Beethoven concert of 22 December 1808

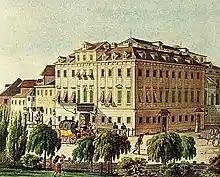
The Theater an der Wien as it appeared in 1812. The theater still exists and thrives today as a major venue for opera.

In Vienna, the theaters were either under government sponsorship (the Burgtheater and the Kärntnertortheater, both in central Vienna) or were private enterprises located in the outer districts of the city. Beethoven's chosen venue, the Theater an der Wien, was in the latter category. It was a very substantial building, described as "the most lavishly equipped and one of the largest theatres of its age." It had opened to rave reviews in 1801; for instance, the "Allgemeine musikalische Zeitung" called it the "most comfortable and satisfactory in the whole of Germany" (which meant at the time, "all German-speaking lands"). Beethoven had already premiered several of his most important works to date in this theater; for a listing see Theater an der Wien.